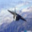
Label: airplane